43rd Virginia Cavalry Battalion

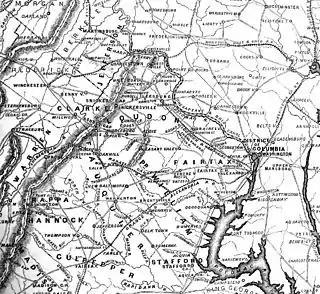
Map depicting Mosby's Confederacy and nearby areas printed in 1867, showing contemporary place names

The method of operation involved executing small raids with up to 150 men (but usually 20 to 80) behind Union lines by entering the objective area undetected, quickly executing their mission, and then rapidly withdrawing, dispersing the troops among local Southern sympathizers, and melting into the countryside.